Matchless G3/L

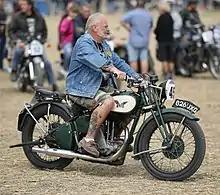
Pre war Matchless G3 from which the G3/L was developed

In 1940 the British War Office requisitioned every available Matchless motorcycle to replace those lost at Dunkirk. Developed from the pre-war G3, the 'L' in the G3/L stood for "lightweight" in response to the War Office requirement for a motorcycle more suited to off-road use, as the designers managed to reduce the dry weight of the prototype by (although the later models were not so lightweight due to the additional army equipment that needed to be added). The real innovation of the G3/L was the "Teledraulic" forks, which were the first telescopic design with oil damping – an idea that was to become the standard for almost all future motorcycles.